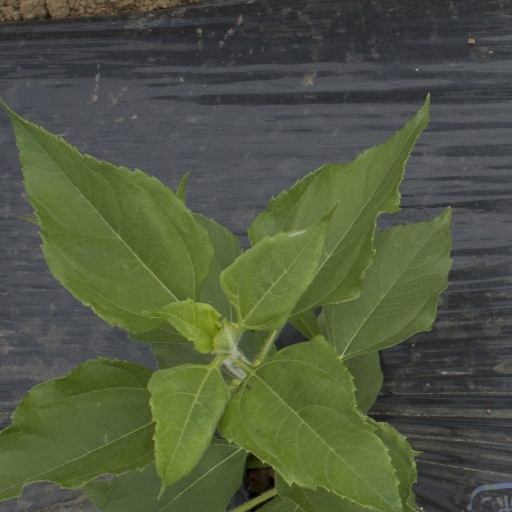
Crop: Jerusalem artichoke